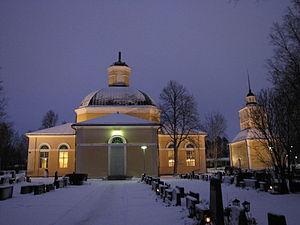
L'église de Kurikka est une église luthérienne située à Kurikka en Finlande.
Kurikka est une ville de l'ouest de la Finlande, dans la province de Finlande occidentale et la région d'Ostrobotnie du Sud.
Cet article recense les églises évangéliques-luthériennes de Finlande.